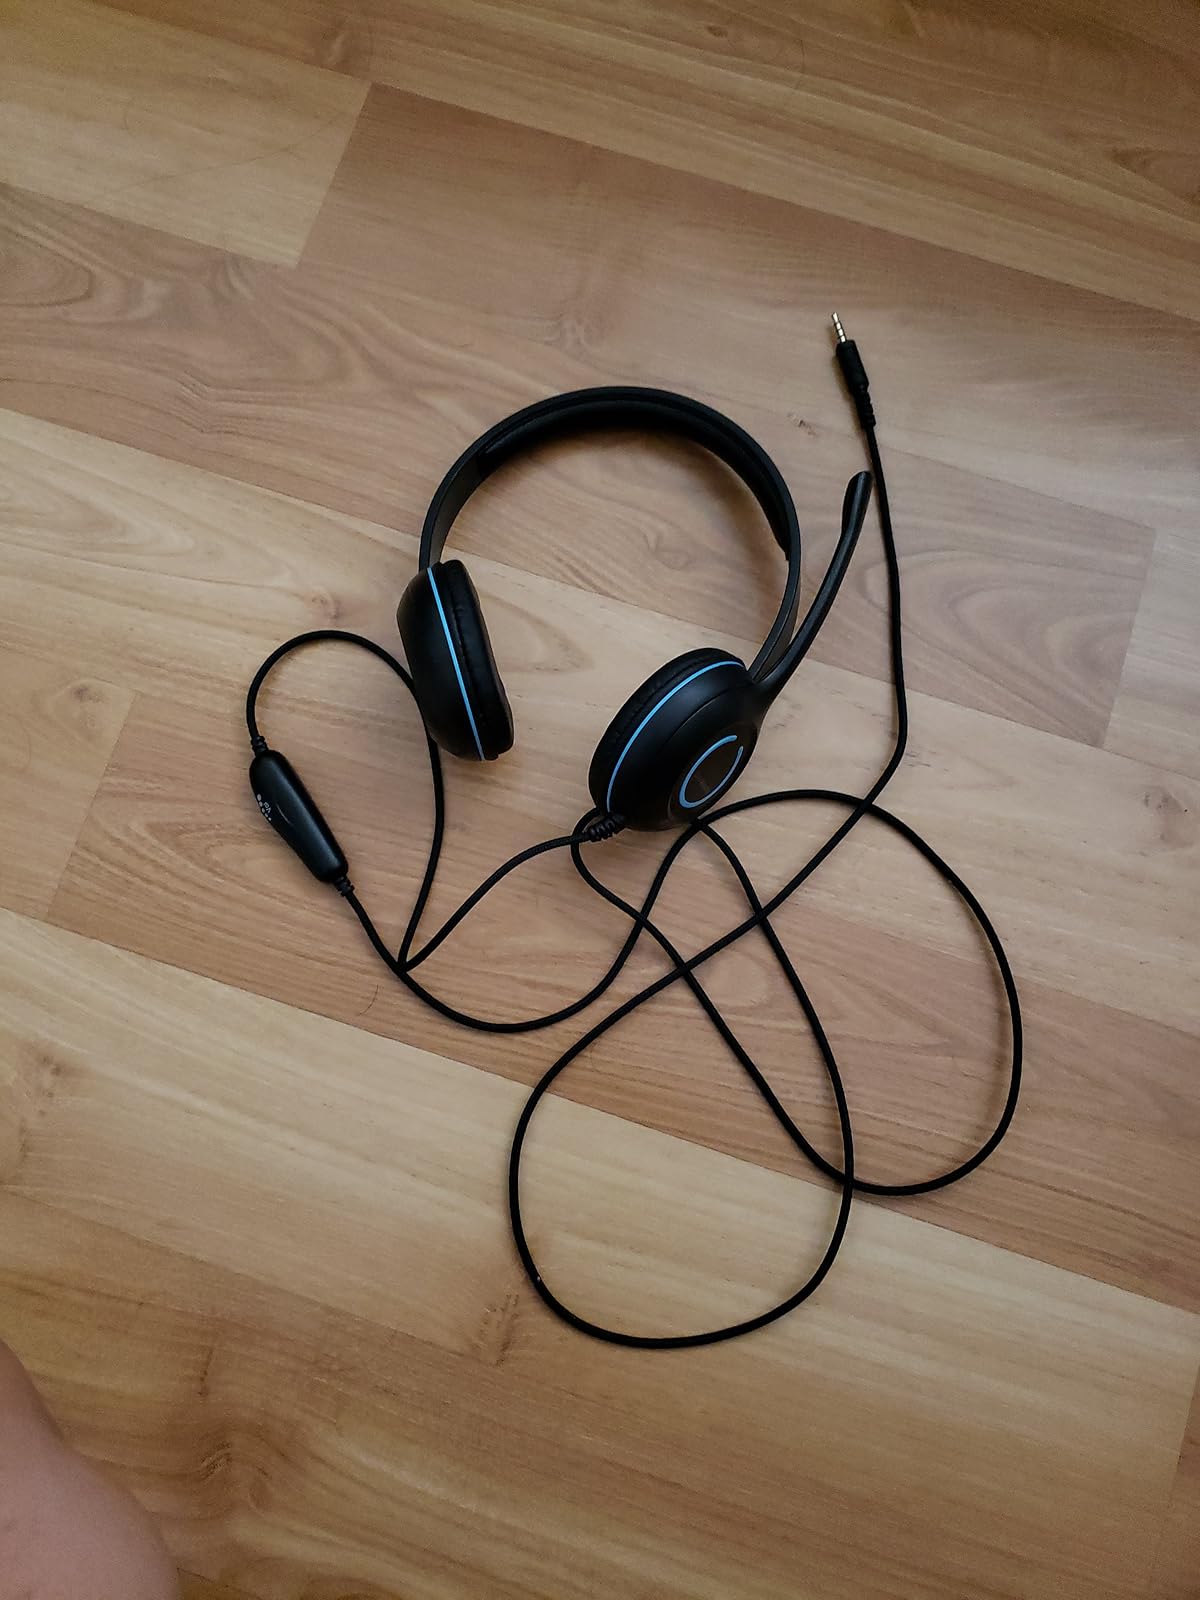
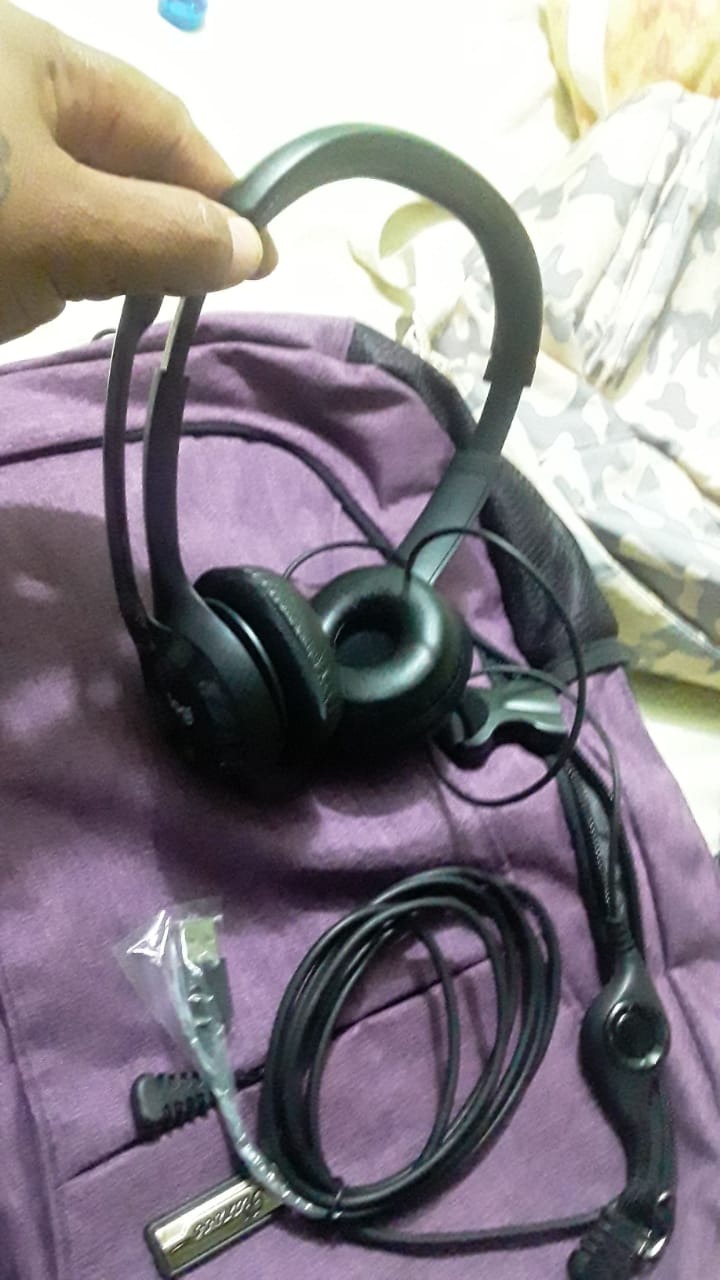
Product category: headphones
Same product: no